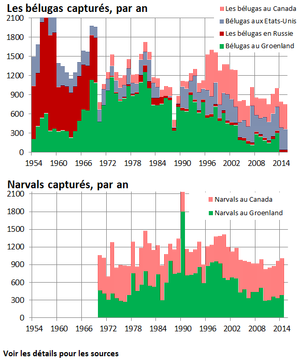
Les bélugas et narvals capturés par des humains. Narvals Les bélugas: Mer de Beaufort: 1960-1984 1970-99 2013-15 2000-2012 Arviat Nunavik: 1996-2002 2003-16 Russie: 1954-1985 citations aux papiers russesNMFS, citation au papier russe Groenland: 1954-2016, M.P. Heide-Jorgensen et E. Garde, 2017-03-01 ""Catch statistics for belugas in Greenland 1862 to 2016"", NAMMCO/JCNB Joint Working Group on narwhals and belugas, Copenhagen Alaska: 1954-1984 avec les citations antérieures 1987-90 Cook Inlet 1990-2011 2012-2015 +Cook Inlet [1]"
Le narval ou licorne des mers est une espèce de cétacés de la famille des Monodontidae vivant dans l'océan Arctique. Le mâle possède une unique défense torsadée, issue de l'incisive supérieure gauche, qui peut mesurer jusqu'à 3 mètres de long. L'animal lui-même a une longueur de 4 à 5 mètres.
Le béluga ou bélouga, appelé également baleine blanche, dauphin blanc et marsouin blanc, est une espèce de cétacés de la famille des Monodontidae vivant dans l'océan Arctique. Il dispose d'un des sonars les plus sophistiqués de tous les cétacés. Ce sonar lui est indispensable pour s'orienter et se repérer dans les canaux de glace immergés, qui forment un véritable labyrinthe.